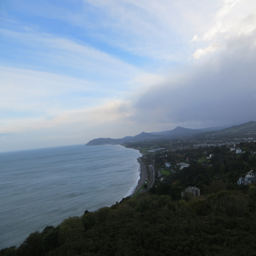
view over a city with castle in the foreground